Bernadett Heidum

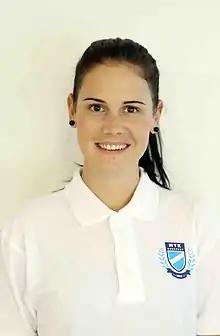
Heidum in 2015

Bernadett Heidum (born 26 May 1988) is a Hungarian short track speed skater. She competed at the 2010, 2014, and 2018 Winter Olympics.